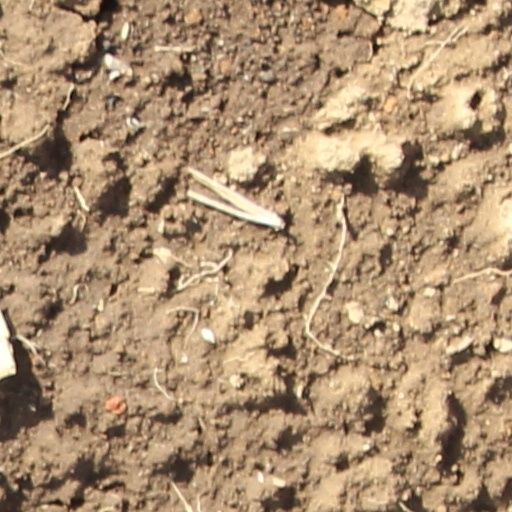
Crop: wheat